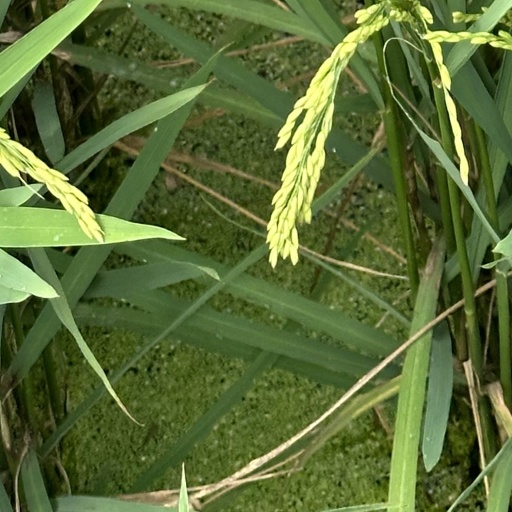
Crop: rice